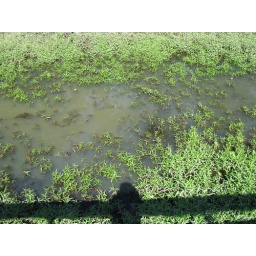
The water the tree was growing in